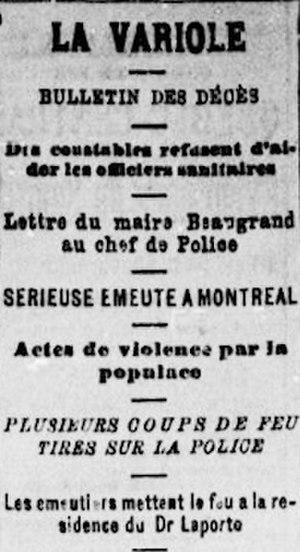
Entrefilet du 29 septembre 1885 dans le journal Le Canadien
L'épidémie de variole de Montréal démarre à la fin du mois de février 1885 et s'étend jusqu'au début de 1886. Elle fait 3 164 morts parmi la population montréalaise, surtout les habitants des quartiers défavorisés, et au total 5 864 victimes à l'échelle du Québec. C'est la pire épidémie de variole dans l'histoire de la province. La propagation de la maladie à Montréal est également à l'origine d'un désordre social opposant à la fois les anglophones aux francophones, les catholiques aux protestants, les riches aux pauvres, le tout dans le contexte de la Rébellion du Nord-Ouest et de la pendaison en novembre 1885 de Louis Riel, chef des Métis. Cette épidémie est aussi à l'origine d'une émeute qui éclate suite à l'opposition d'une grande partie de la population francophone contre la vaccination obligatoire, pourtant efficace, obligeant le maire de Montréal Honoré Beaugrand à faire appel à des militaires pour rétablir l'ordre.